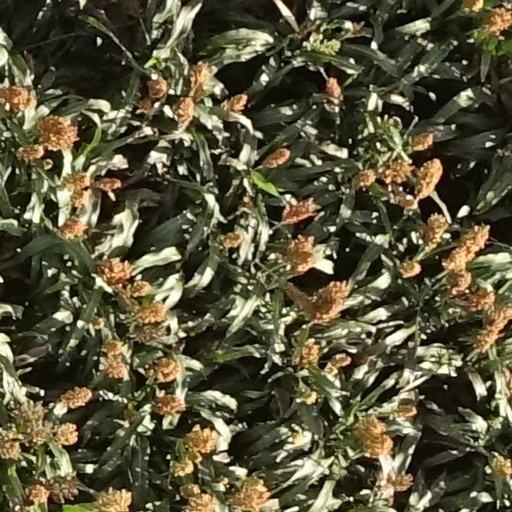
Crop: sorghum